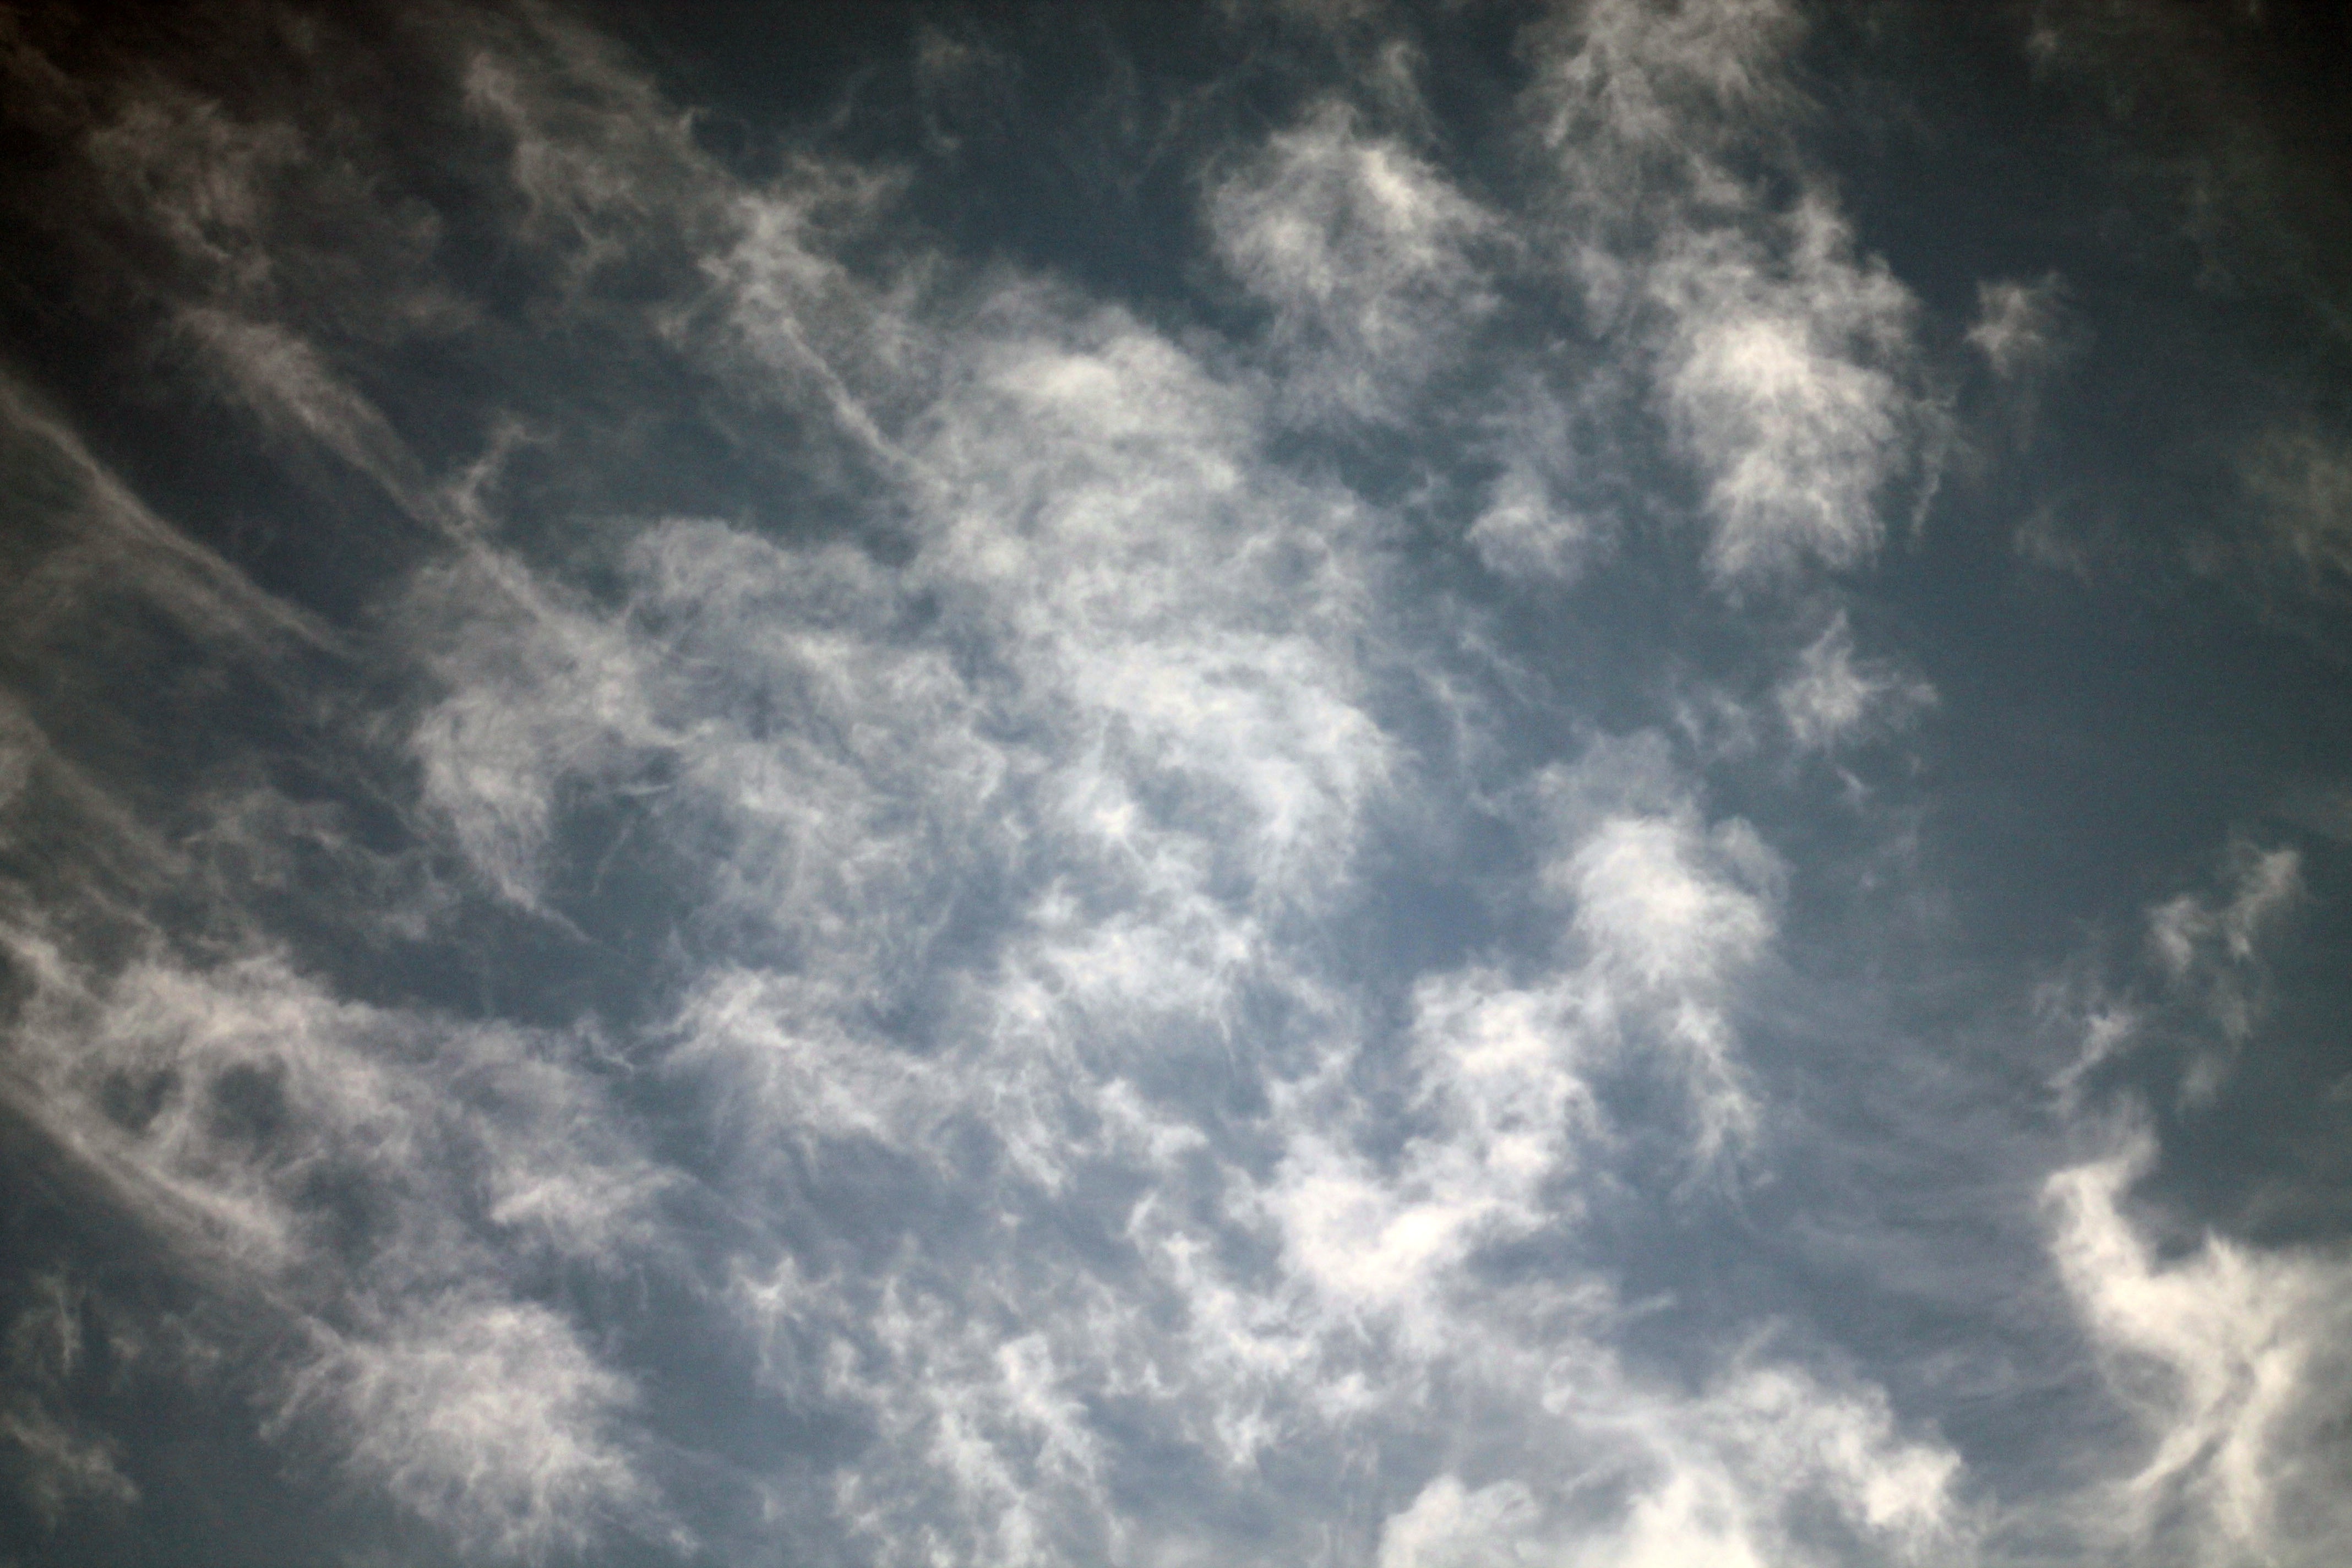
cloud, sky, sunlight, atmosphere, daytime, cumulus, darkness, meteorological phenomenon